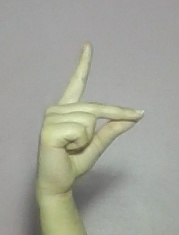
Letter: ta